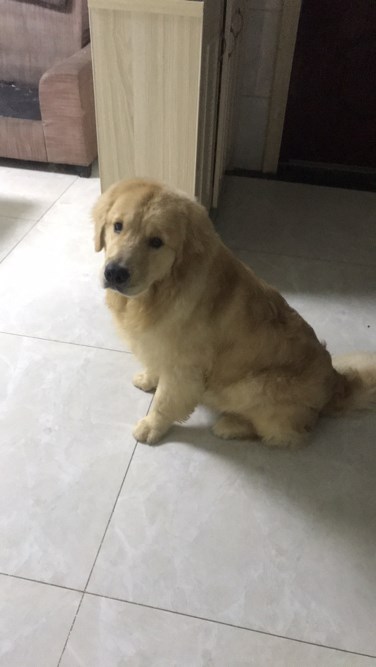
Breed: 5355-n000126-golden_retriever